Sacred Heart of Jesus School (New York City)

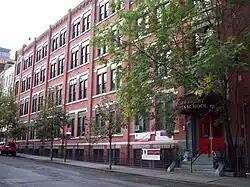

Sacred Heart of Jesus School is a co-educational Catholic elementary school established in 1892 as part of Sacred Heart of Jesus Parish in the Archdiocese of New York. The present school building was dedicated in 1896 and is located at 456 West 52nd Street in New York's Hell's Kitchen. The faculty of the school consists of laypersons.